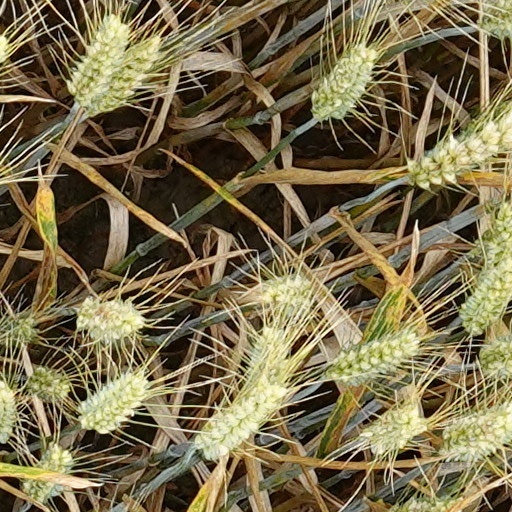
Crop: wheat